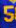
Number: 5